Jibanananda Das

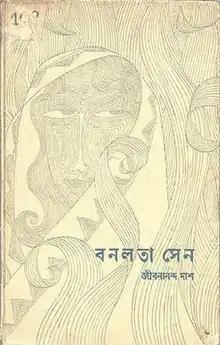
"Banalata Sen"s Cover by Satyajit Ray.

Whilst his early poems bear the undoubted influence of Kazi Nazrul Islam and other poets like Satyendranath Dutta, before long Jibananda had thoroughly overcame these influences and created a new poetic diction. Buddhadeb Bose was among the first to recognise his style and thematic novelty. However, as his style and diction matured, his message appeared obscured. Readers, including critics, started to complain about readability and question his sensibility.